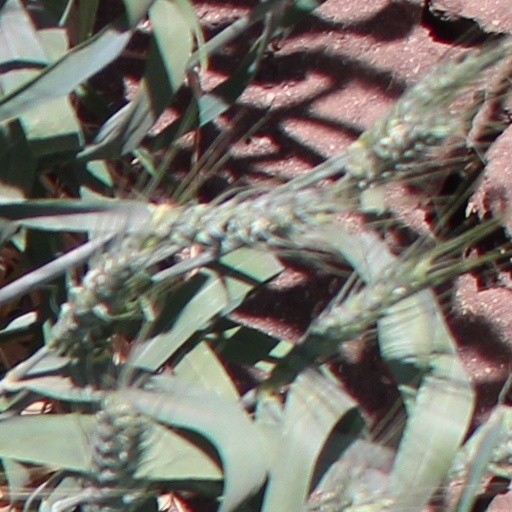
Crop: wheat